Nolinor Aviation

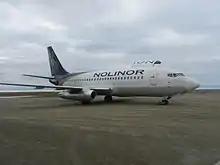
Nolinor charter (operating as First Air) at Cambridge Bay Airport

In 2013, Nolinor began charter service from the Region of Waterloo International Airport to Mary River Aerodrome via Iqaluit Airport using a Boeing 737-200 with three times weekly service and a fourth flight every other week. This service has since ended.